Ernst Leitz II

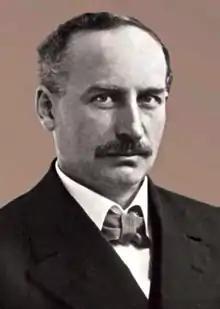
Ernst Leitz II circa 1925

Ernst Leitz II (1 March 1871 – 15 June 1956) was a German business person and humanitarian. He was the second head of the optics company now known as Leica Camera and organized the Leica Freedom Train to allow people, most of whom were Jewish, to escape from Germany during Nazi times.